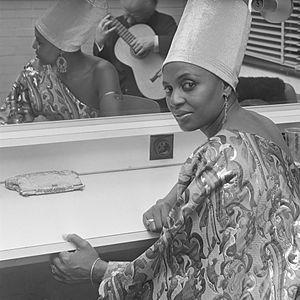
Le mbaqanga est un style de musique zoulou né au début des années 1960 qui s'est répandu dans l'Afrique, et dont les racines bantou continuent d'influencer les musiciens du monde entier aujourd'hui.
Miriam Makeba née le 4 mars 1932 à Johannesbourg, en Afrique du Sud et morte le 9 novembre 2008 à Castel Volturno, en Italie, est une chanteuse d'ethno-jazz et une militante politique sud-africaine, naturalisée guinéenne dans les années 1960 ainsi qu'algérienne en 1972.